Battle of Front Royal

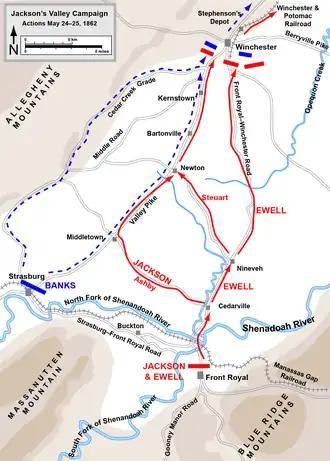
Actions from Front Royal to First Winchester, May 24–25, 1862.

The arrival of Flournoy's cavalry convinced Kenly to withdraw at around 4:30pm. The Union troops withdrew across the bridges over the South Fork and the North Fork, and lit the bridges on fire, and burned some of their supplies to prevent them from falling into Confederate hands. The Confederates were able to put out the fires on the South Fork bridge, and Jackson sent aides to bring up the artillery and Stonewall Brigade left at Asbury's Chapel. While the commander of the Stonewall Brigade, Brigadier General Charles Sidney Winder, had put his men and the artillery in march behind the rest of the Confederate troops, they were still too far to the rear to be available for the fighting at Front Royal. Kenly reformed his command on Guard Hill across the North Fork, while many of the Confederates became disorganized and plundered the abandoned Union camp. With the addition of about 100 men from the detachment of the 29th Pennsylvania, Kenly defended Guard Hill with about 800 men. News did not reach Banks of the fighting at Front Royal until about 5:45pm, when a single messenger reached his headquarters.